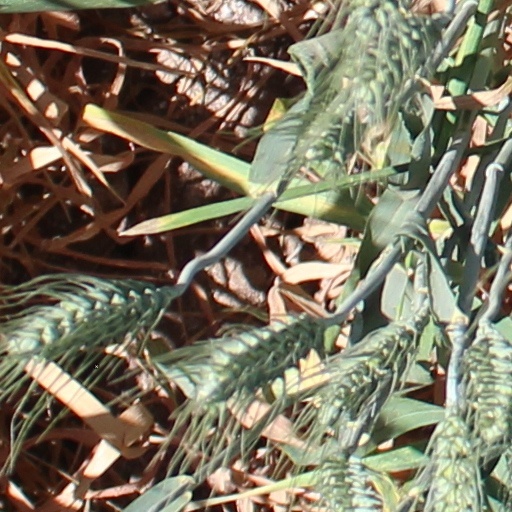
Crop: wheat